Battle of Santo Domingo (1586)

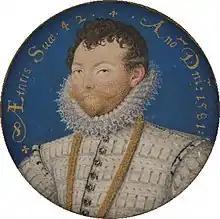
Portrait miniature of Sir Francis Drake painted in 1581

On 1 February the English sailed away from Santo Domingo, having occupied the city for exactly a month. Upwards of 20 ships in the harbor were burned or sunk, the galley had been torched and three vessels were commandeered by Drake to replace three of his ships; "Hope", "Benjamin", and "Scout" that had to be abandoned as unseaworthy. One of the largest ships that was captured was a 600-ton armed merchant which the English renamed the "New Years Gift". Two hundred and forty guns and quantities of merchandise were moved into the holds of the English ships, their ranks recruited from scores of liberated galley-slaves. A third of Santo Domingo itself lay in ruins and when the Spanish slowly returned they found all of its civic, military, and religious buildings had been destroyed. García Fernández de Torrequemada summed up the mood of the population in his report to the King: